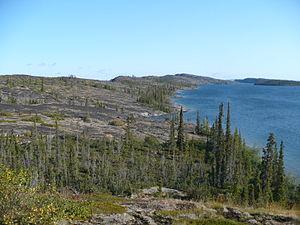
La réserve de parc national Thaidene Nëné est une aire protégée située à proximité du bras est du Grand lac des Esclaves, à la lisière nord de la forêt boréale du Territoires du Nord-Ouest au Canada. La réserve de parc national comprend un parc national administré par Parcs Canada et une aire protégée adjacente administrée par le gouvernement des Territoires du Nord-Ouest. Elle forment ensemble d'aires protégées de 26 222 km².
Les parcs nationaux du Canada sont constitués de plus de quarante aires protégées, dont 42 parcs nationaux et réserves de parcs nationaux, quatre aires marines nationales de conservation et un site canadien. Le réseau des parcs nationaux comprend 167 lieux historiques nationaux, qui, comme les parcs, sont gérés par Parcs Canada.
La taïga du Bouclier canadien septentrional est une écorégion terrestre nord-américaine du type forêts boréales, taïga du World Wildlife Fund